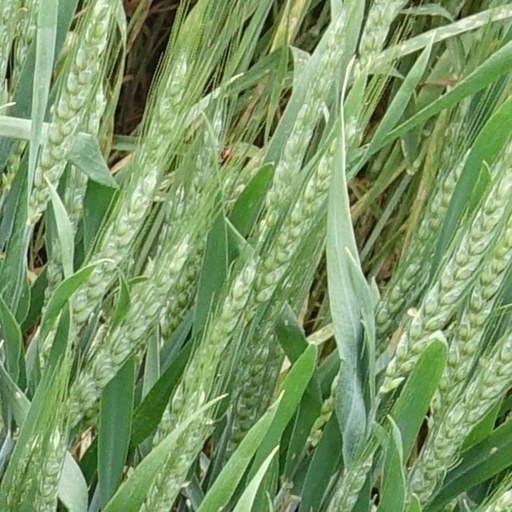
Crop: wheat